Answer in natural language. Considering the relative positions, where is brown trapezoid wooden chair (highlighted by a blue box) with respect to brown top white leg dining table (highlighted by a red box)? Choose between the following options: above or below
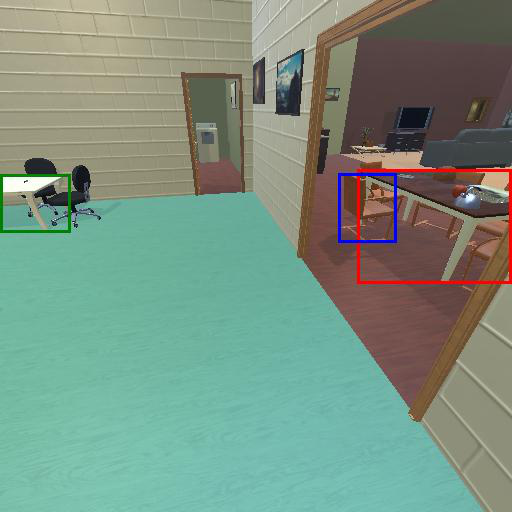
<answer>above</answer>